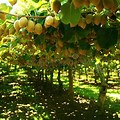
Label: Kiwi